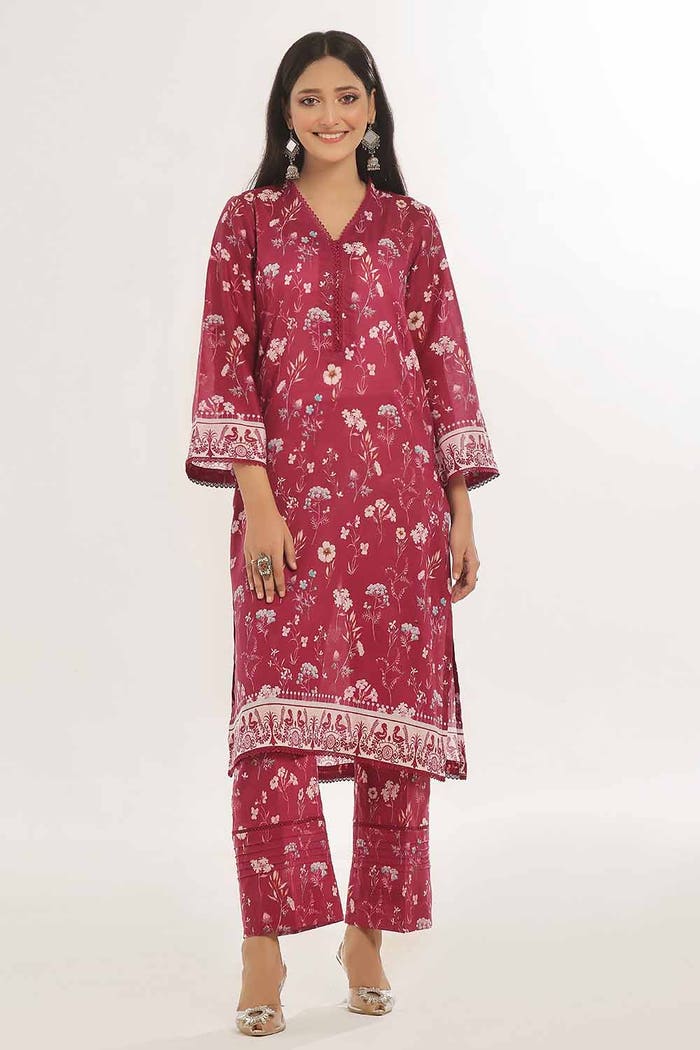
burgundy multi print cotton tunic